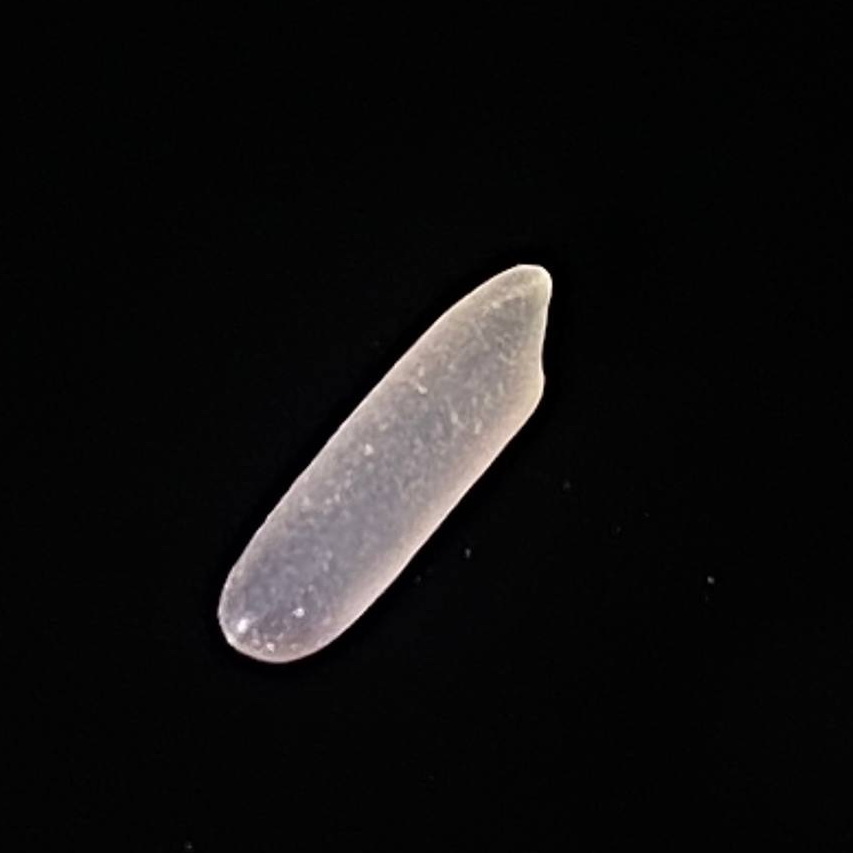
Rice variety: Jirashail